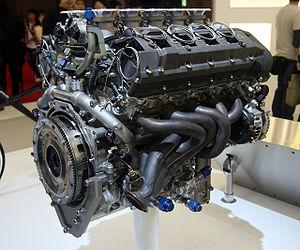
Toyota Motor Corporation a produit une grande variété de moteurs automobiles différents. Le constructeur mondial utilise un système de chiffres et de lettres, simple complexe à la fois, à cause du grand nombre de blocs moteurs et d'évolutions réalisées.